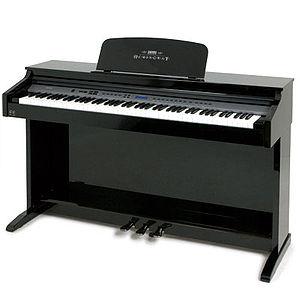
Un piano numérique est un instrument de musique électronique, équipé du clavier standard d'un piano, et reproduisant le son d'un piano acoustique grâce à un système électronique, la technologie la plus utilisée étant l'échantillonnage sonore.